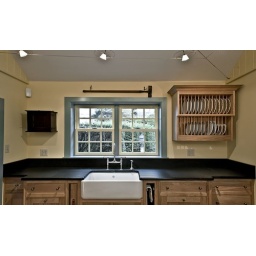
This is the main kitchen sink. It's large for washing off the customer's home grown produce in preperation for cooking.